HNoMS Brand (1898)

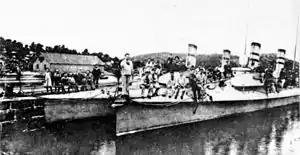
"Brand" (left) and fellow 1.-class torpedo boat at Marvika naval base in 1903

In the summer of 1900, "Brand" took part in a comparatively large-scale naval exercise, together with three other 1.-class boats , and "Trods". In addition to the torpedo boats the Royal Norwegian Navy deployed the coastal defence ships and and the gunboat on a cruise to Marstrand in Sweden and Kiel in Germany. The exercises saw the torpedo boats and the larger warships train on coordinating their manoeuvres and actions. During the training cruise "Brand" was under the command of the future Royal Norwegian Navy Shipyard director, Captain Christian Blom. During the summer training cruises of 1901 and 1905, "Brand" was under the command of the future Arctic explorer First Lieutenant Rolf von Krogh.